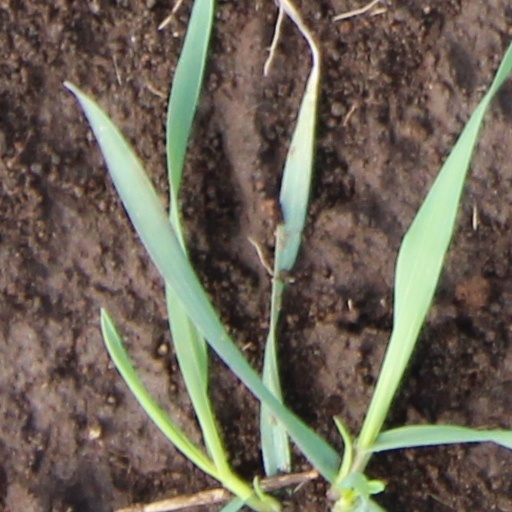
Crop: wheat